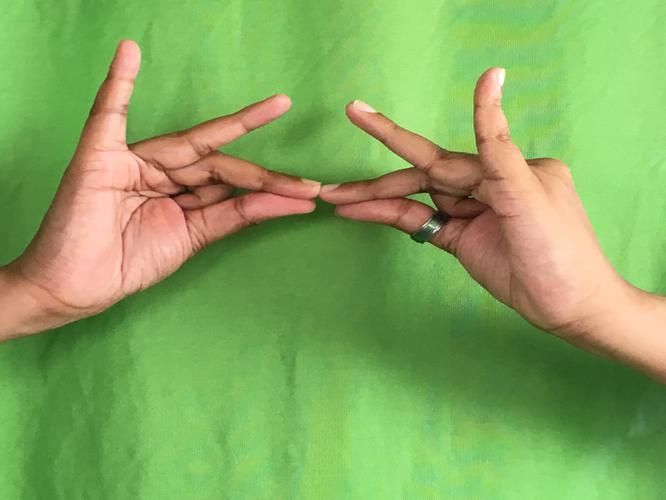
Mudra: Sakata
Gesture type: double_hand